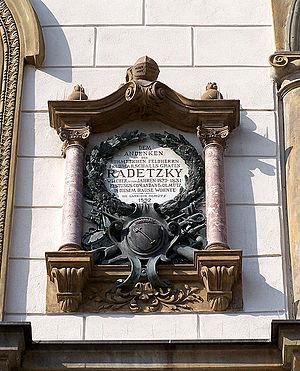
Joseph Wenzel Radetzky von Radetz, couramment appelé comte Joseph Radetzky, est un maréchal autrichien, originaire de Bohême, né le 2 novembre 1766 au Château de Trebnitz près de Sedlčany, mort le 5 janvier 1858 à Milan.